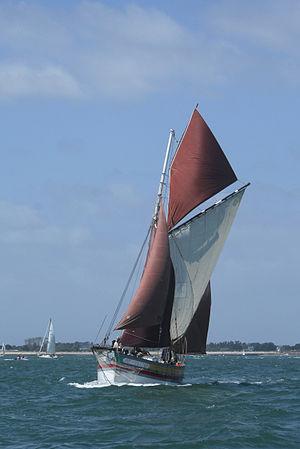
Le Madelynn est un dundee langoustier construit au Portugal au chantier naval Napoleao Da Silva sur un plan de l'architecte naval François Vivier.